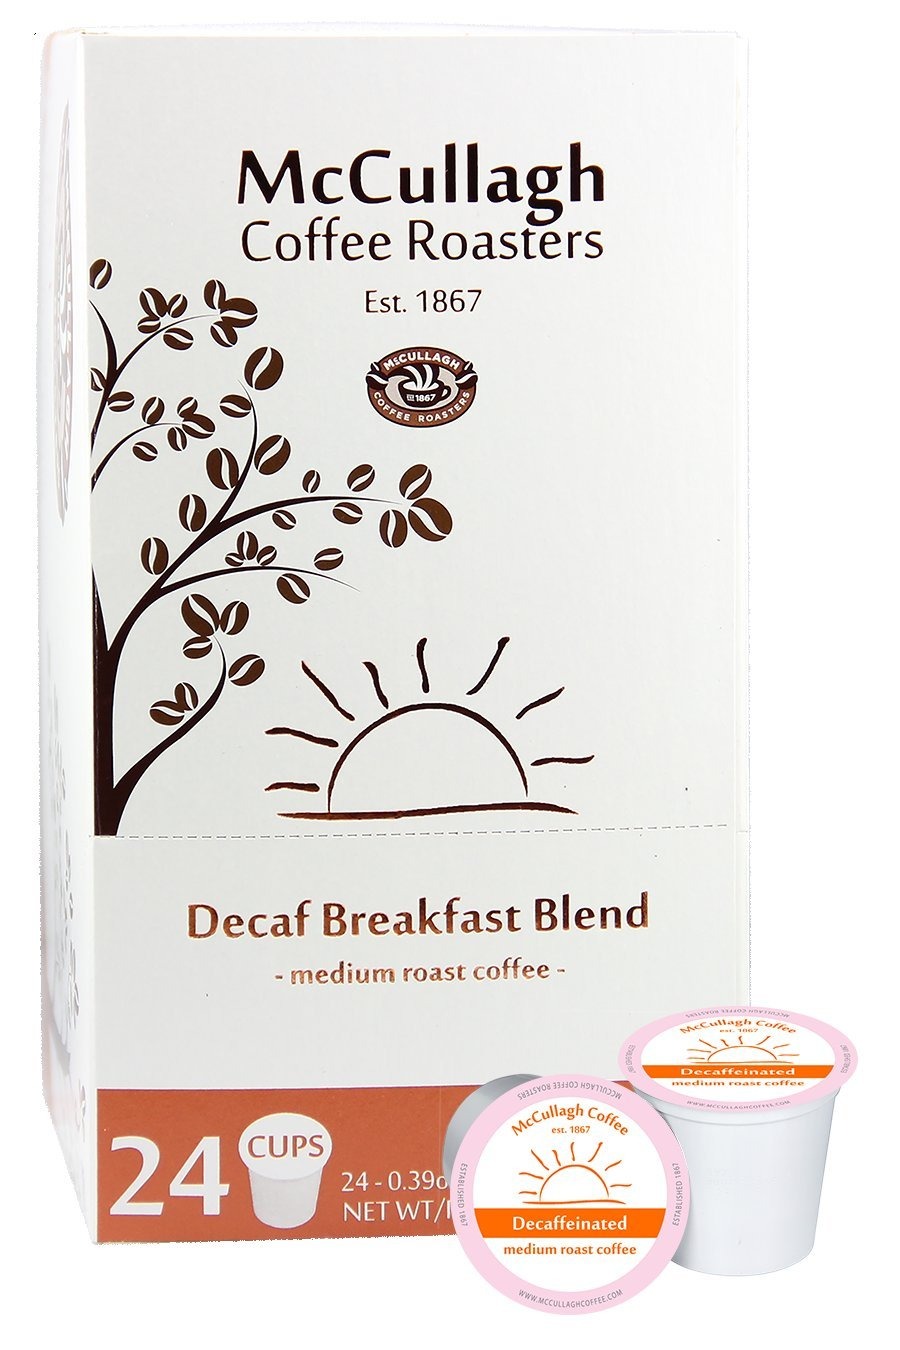
Item Name: Decaffeinated Breakfast Blend Single Serve Coffee 4/24 Count
Bullet Point 1: 4/24 Count Boxes - 96 Capsules Total
Bullet Point 2: Medium Roast Coffee
Bullet Point 3: 100% Arabica Coffee Beans
Bullet Point 4: Compatible with most Keurig 2.0 K-CUP brewers
Bullet Point 5: Decaffienated
Product Description: All the same great taste as the 100% Arabica Breakfast Blend coffee but without all of the caffeine. So give this delightful, devilishly daring and delectable decaf a try! Happily roasted by McCullagh Coffee 1867.
Value: 96.0
Unit: Count

Price: 32.98